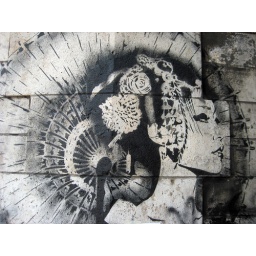
Collab wall with Snik under the railway bridge - first layer finished